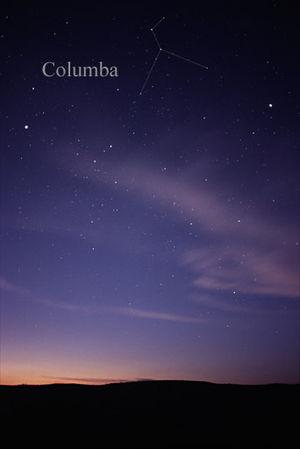
La Colombe est une petite constellation de l'hémisphère sud, située au sud du Grand Chien et du Lièvre.